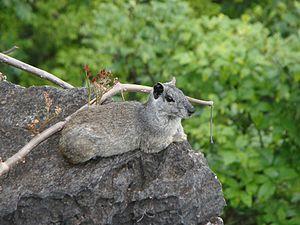
Kerodon acrobata est une espèce de rongeurs hystricognathes de la famille des cavidés. Ce sont des mammifères terrestres, endémiques du Brésil où ils ne sont connus que par quelques spécimens. Ce sont des animaux vifs et acrobates, qui vivent dans les crevasses des rochers et se nourrissent de cactus, de manioc et de feuillages.